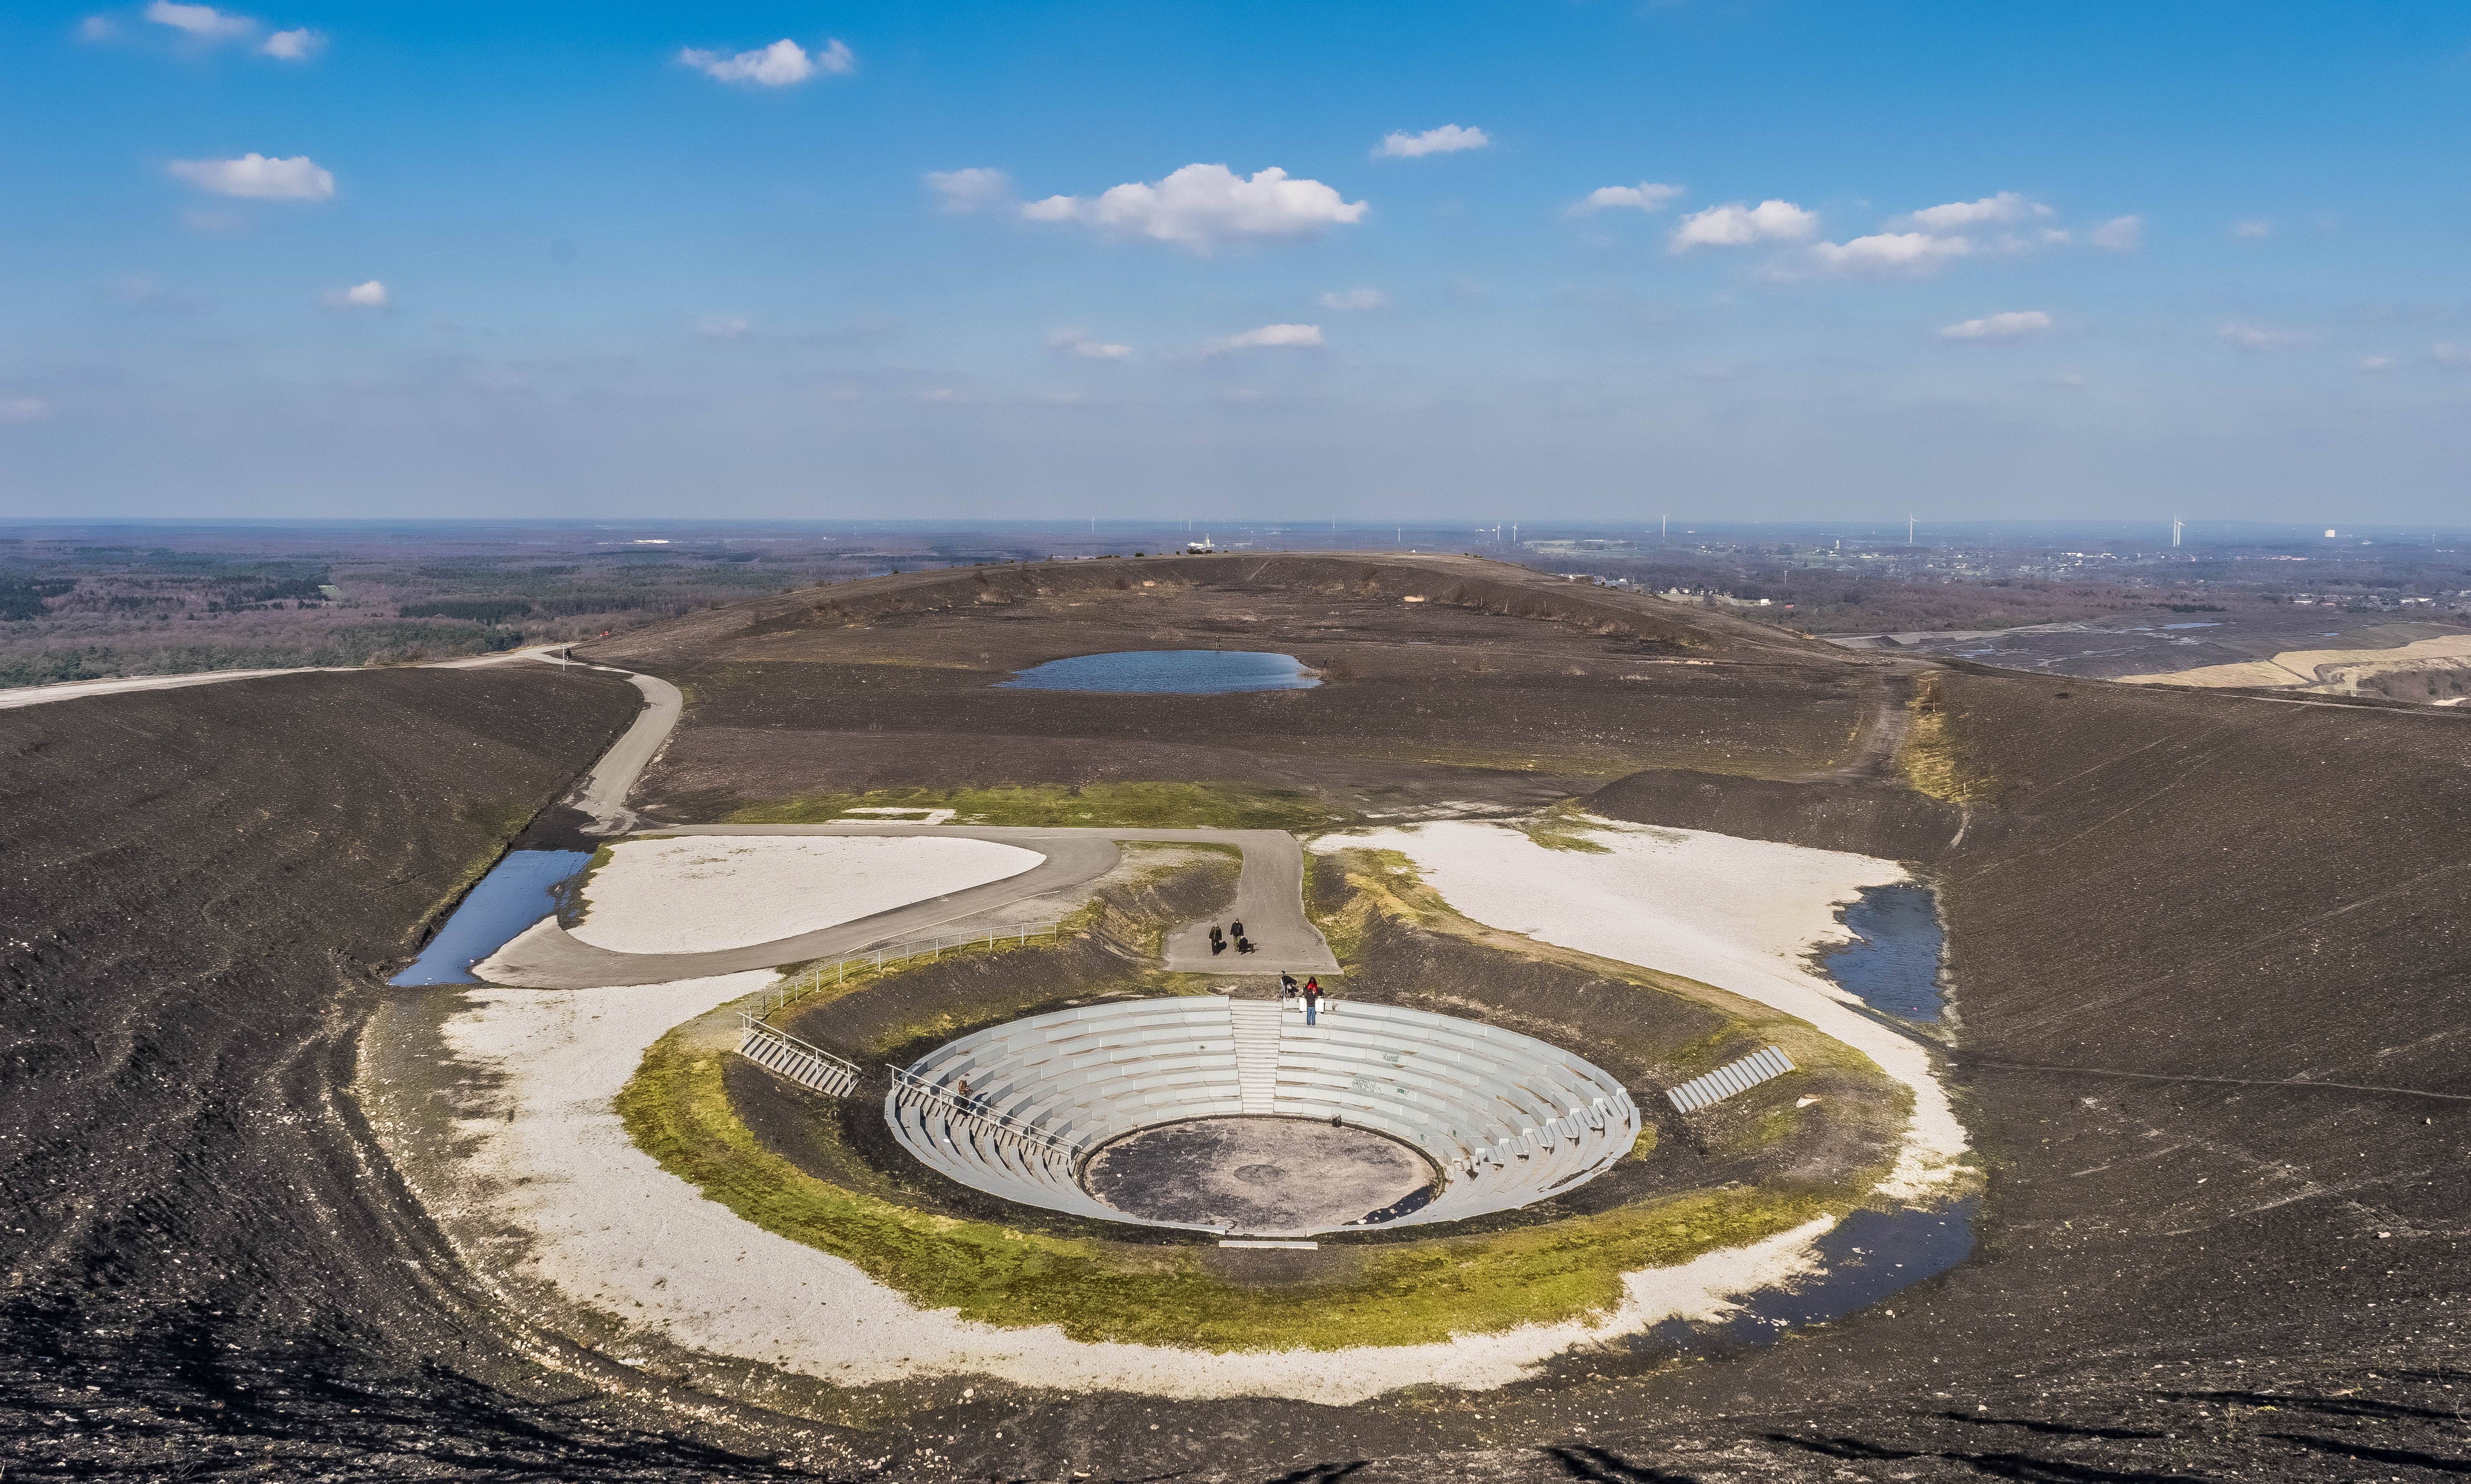
landscape, sea, mountain, architecture, structure, reservoir, stadium, arena, infrastructure, theater, dump, backdrop, amphitheater, distant, aerial photography, open air theatre, haniel, bottrop germany, atmosphere of earth, sport venue